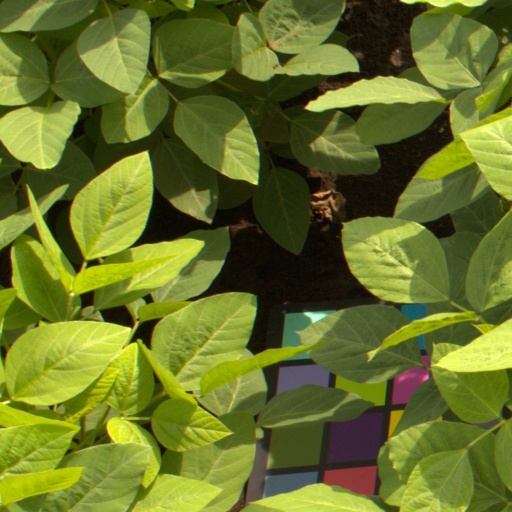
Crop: soybean